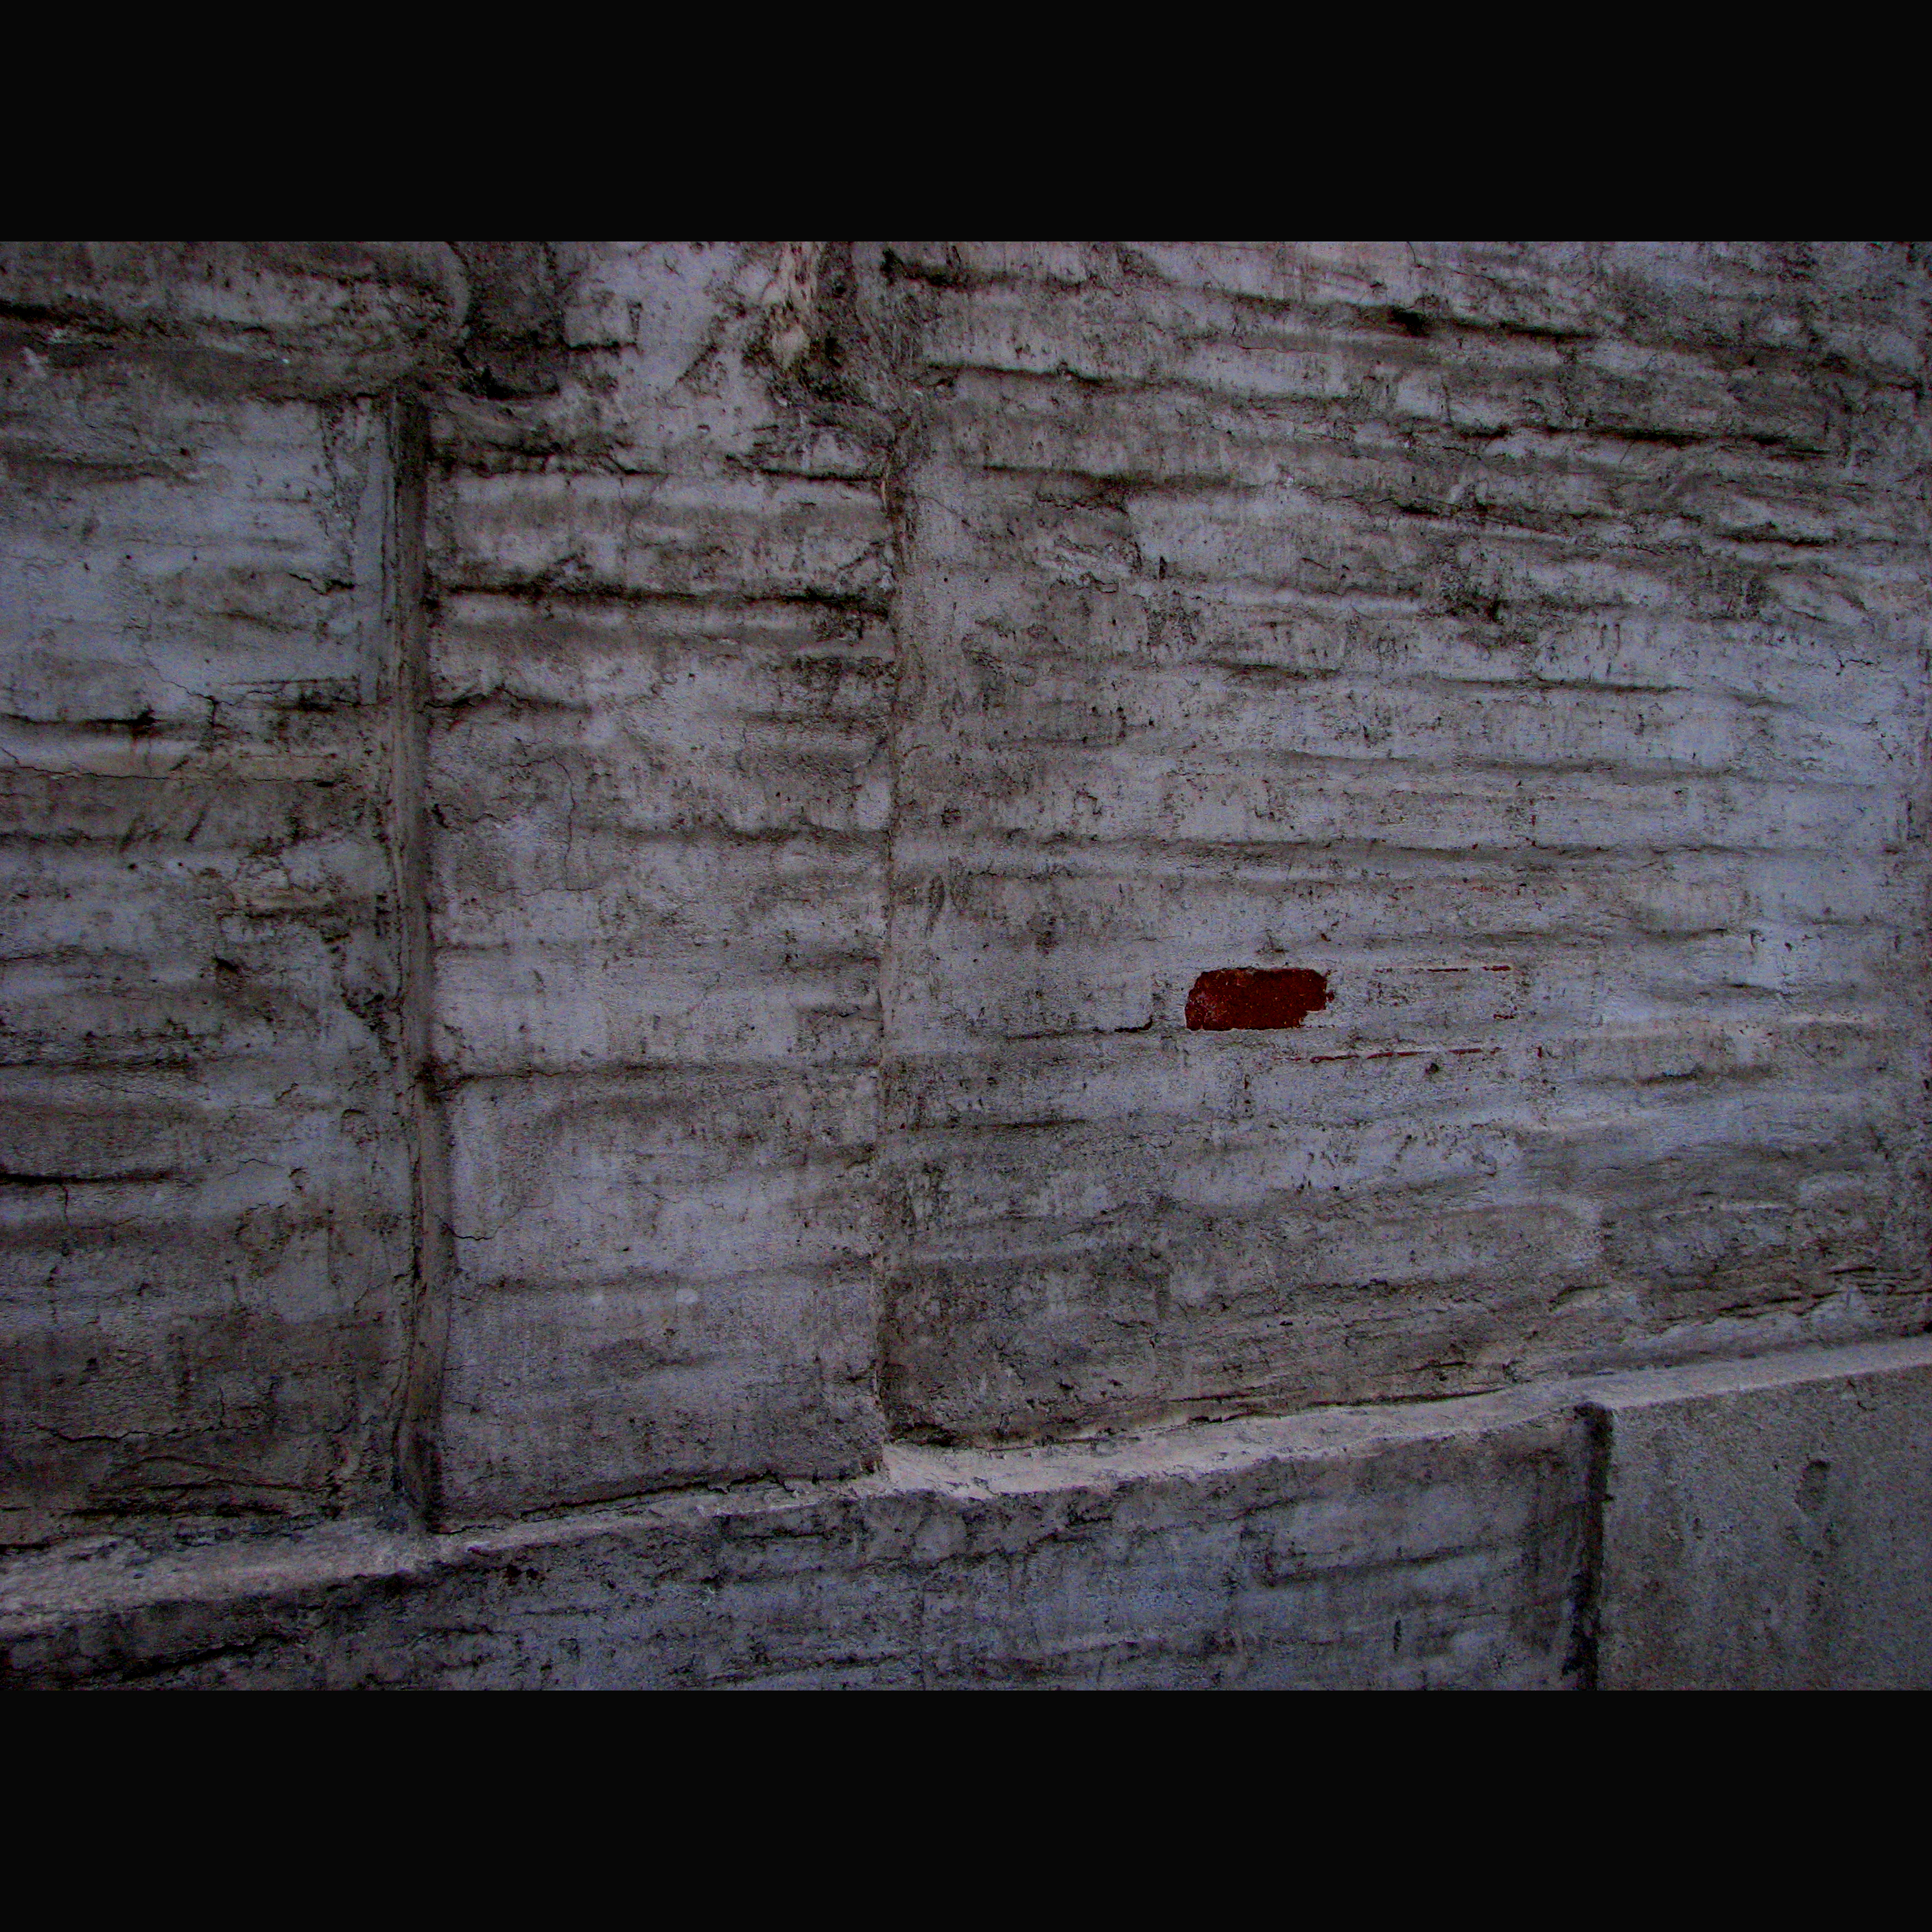
rock, architecture, wood, photography, texture, building, wall, monument, photo, europe, religion, church, christian, brick, material, photos, religious, cool image, de, monastery, churches, fotografie, christianity, romana, orthodox, eastern, romania, bucharest, convent, bor, biserica, arhitectura, orthodoxy, romanian, ortodoxa, patrimoniu, ortodox, noncoloursincolour, manastirea, manastire, ortodoxia, ortodoxie, cretinism, cretin, ecclesiastical, bisericeasc, cladire, edificiu, bucuresti, centrulvechi, lipscani, lmibiiaa19464, stavro, stavropoleos, brancovenesc, 1724